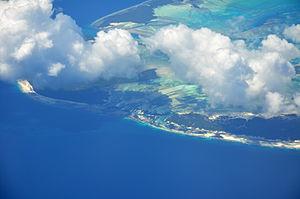
Plus petit pays d'Afrique, les Seychelles forment un État insulaire situé dans le nord-ouest de l'océan Indien, à environ 1 060 km au nord-est de Madagascar et 1 300 km au sud-est de la Somalie. Le pays est constitué d'un archipel de 155 îles tropicales réparties en îles granitiques et coraliennes. Seules trente-trois îles sont habitées.